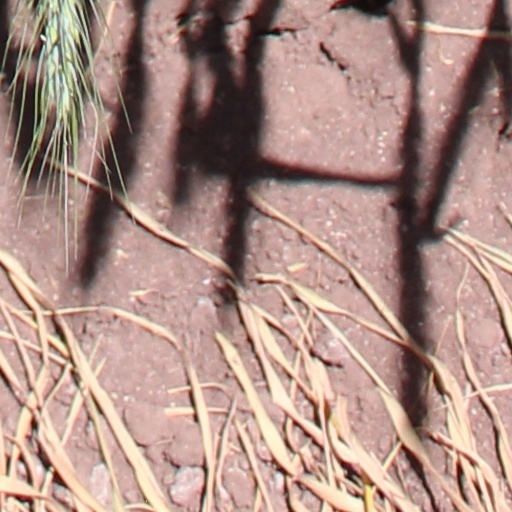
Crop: wheat